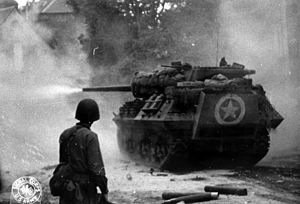
Operation Overlord / Opbygningsfasen / Fremstød ind i landet
Amerikansk kampvogn skyder ved Saint-Lô
Operation Overlord var kodenavnet for de Vestallieredes invasion af Normandiet i 2. verdenskrig. Operationen havde til formål at trænge tyskerne ud af et område i Nordfrankrig, som derefter kunne bruges som basis for befrielsen af Frankrig og det øvrige Nordvesteuropa. Operationen omfattede dels selve landgangen i Normandiet den 6. juni 1944 og de følgende operationer indtil udgangen af august, hvor de allierede arméer havde befriet Paris og de tyske hære havde trukket sig tilbage over Seinen.